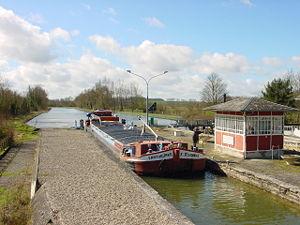
l'écluse de Noyelles-sur-Escaut sur le canal de Saint-Quentin (Nord)
Noyelles-sur-Escaut est une commune française située dans le département du Nord, en région Hauts-de-France.
Le canal de Saint-Quentin, long de 92,5 km, assure la jonction entre l'Oise, la Somme et l'Escaut et met en relation le Bassin parisien, le Nord de la France et la Belgique. Il se compose de deux sections :